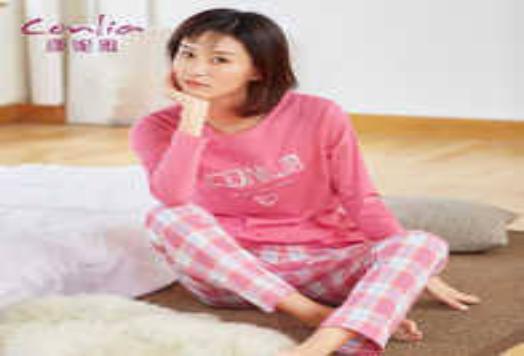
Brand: conlia
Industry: Clothes